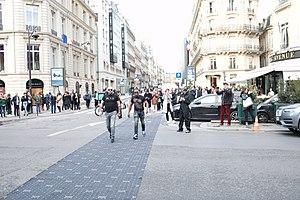
Défilé BL1.D, avenue Montaigne, durant la Fashion Week homme automne-hiver 2020
BL1.D est une marque de vêtements streetwear et d'accessoires de mode. Elle est fondée en France en 2019 par Mehdi Meftah.